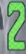
Number: 2